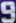
Number: 9